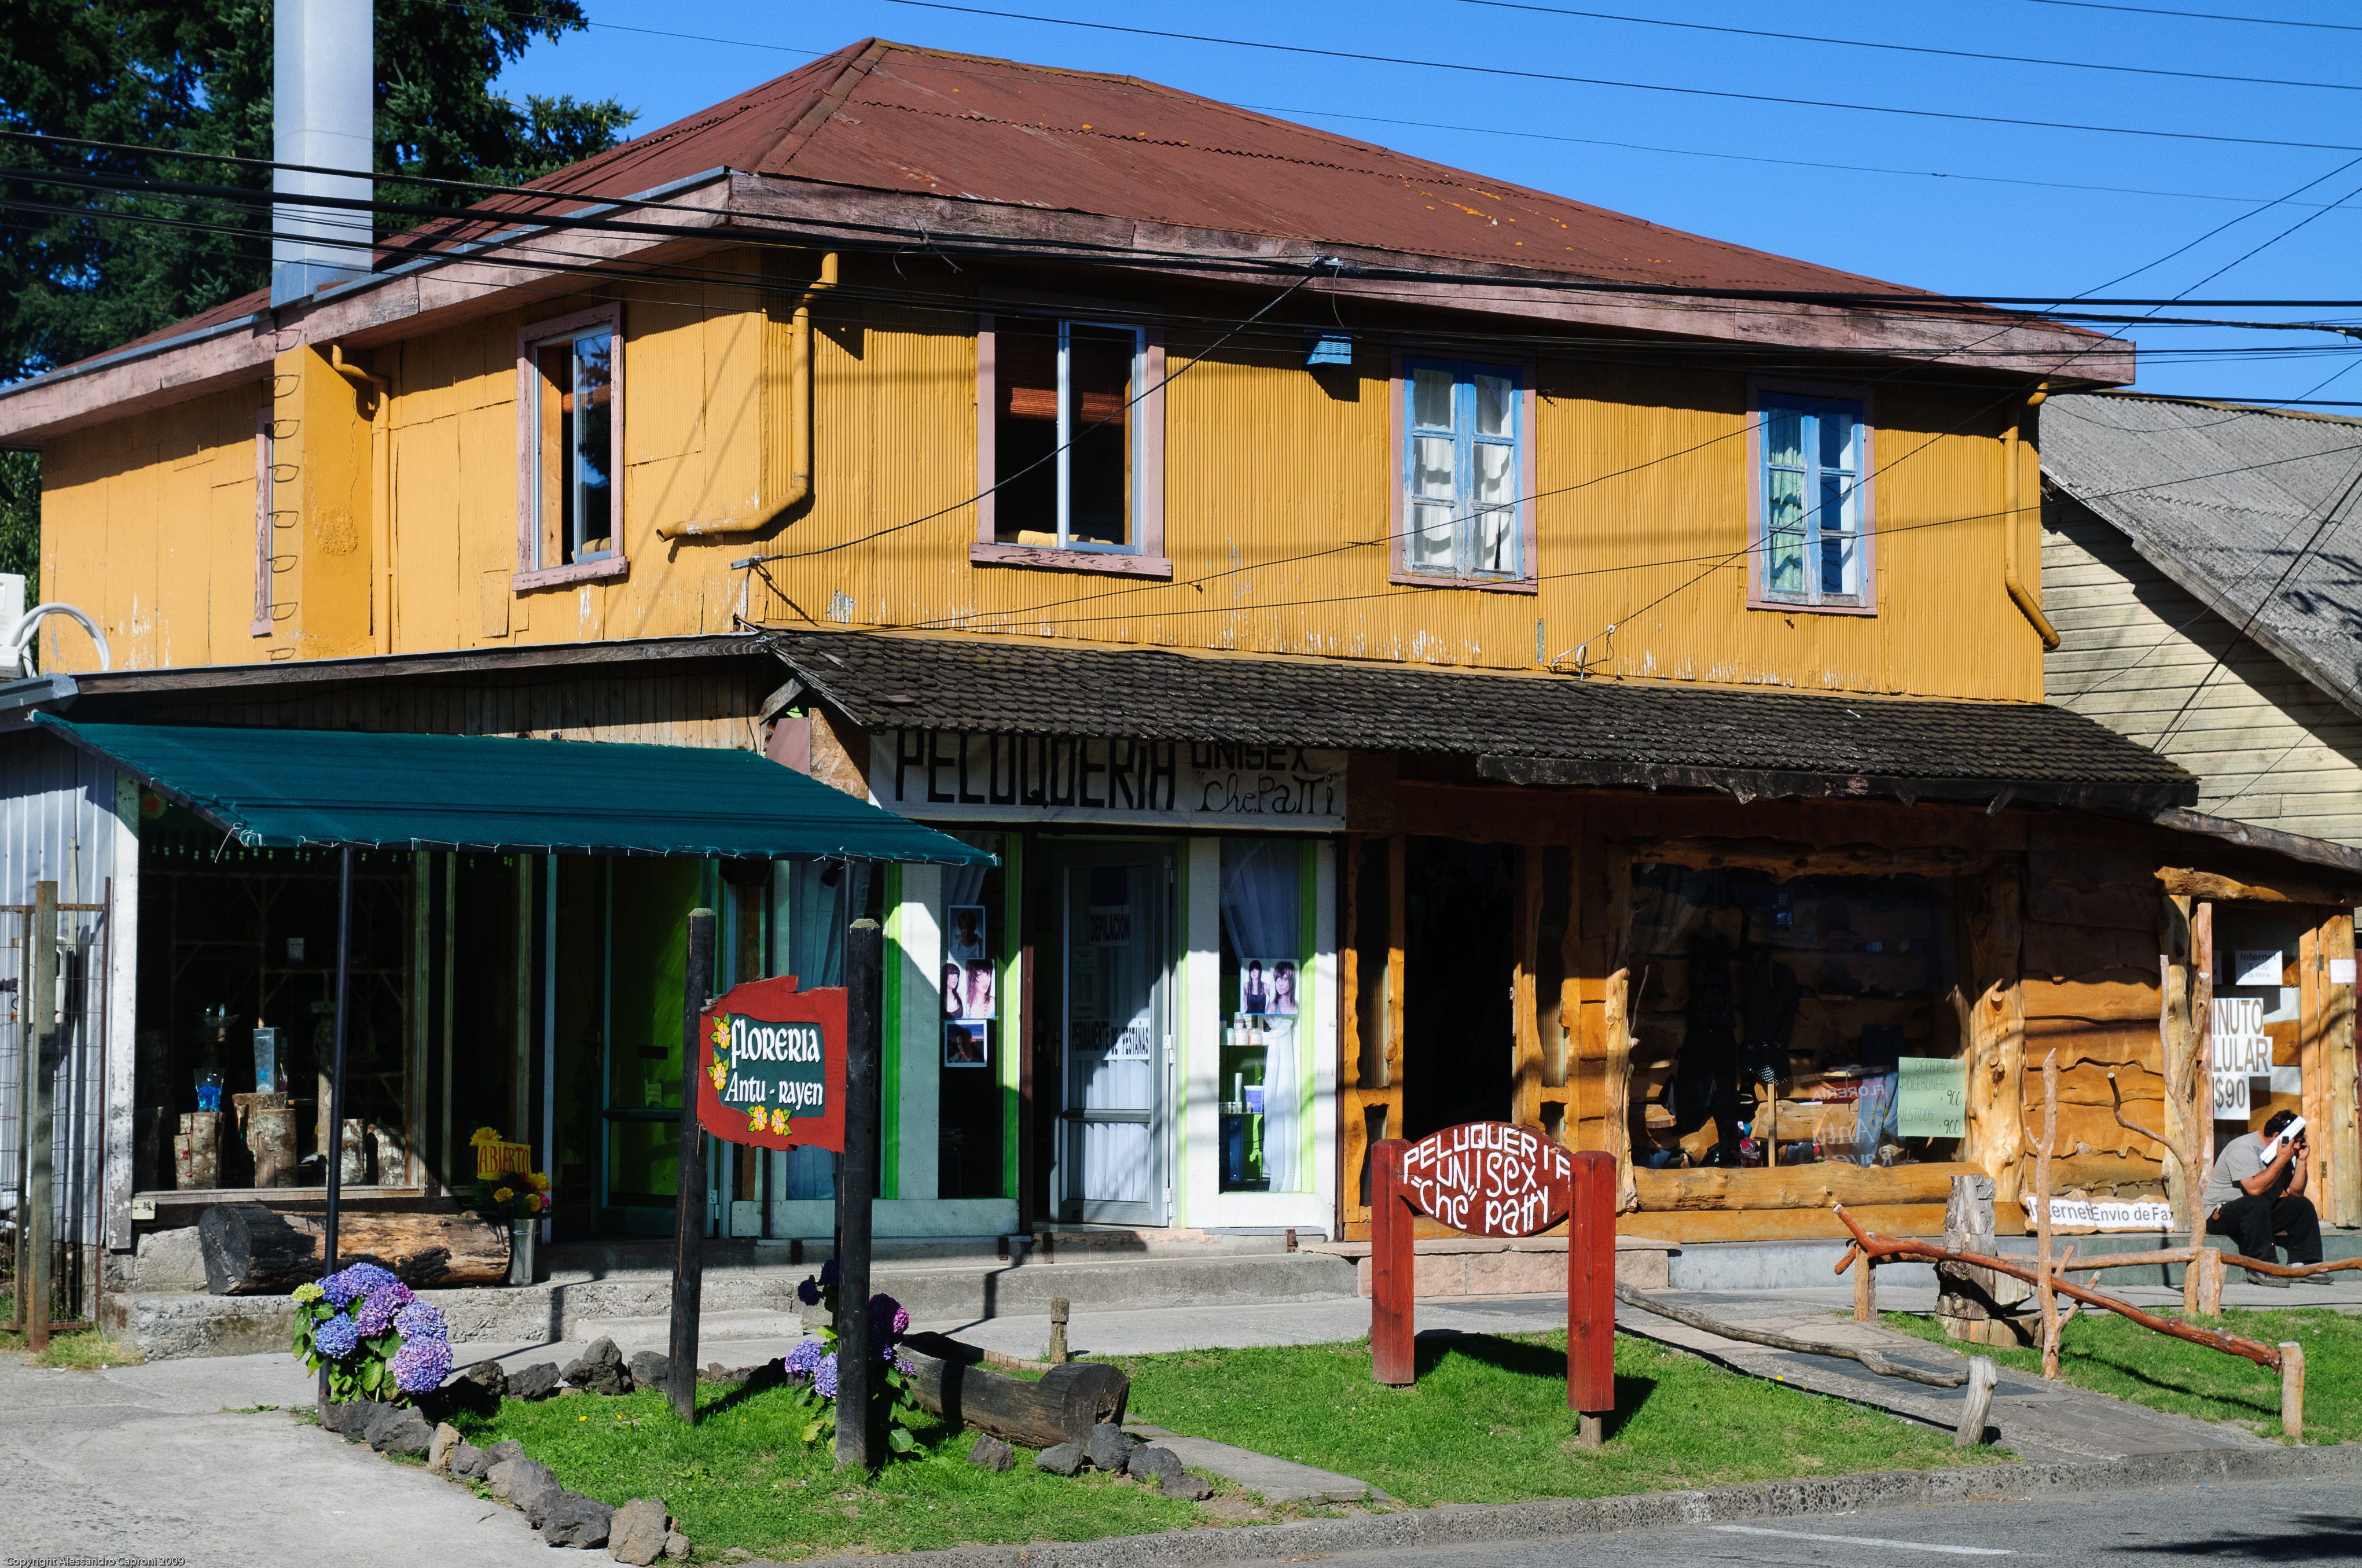
house, town, restaurant, vacation, village, nikon, chile, d300, neighbourhood, human settlement